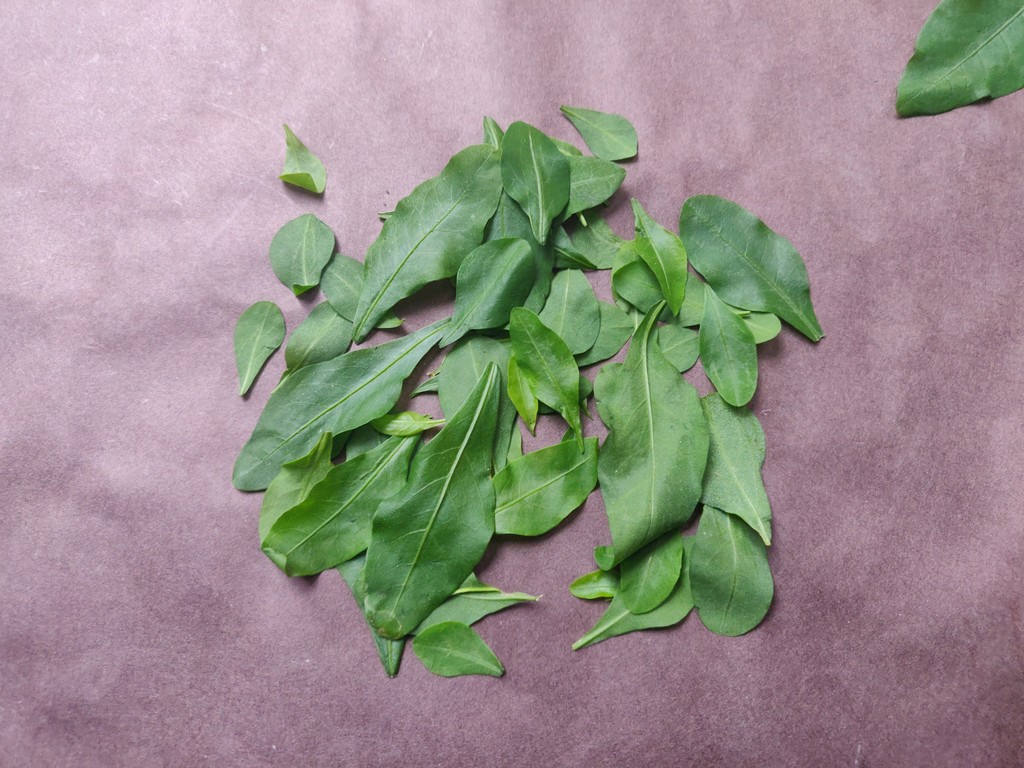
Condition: Healthy
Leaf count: multiple
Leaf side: unknown